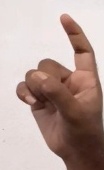
ASL sign: Z